D for Dopidi

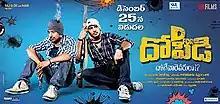
Poster

D for Dopidi is a 2013 Telugu-language heist comedy film directed by Siraj Kalla starring Varun Sandesh, Sundeep Kishan, Naveen Polishetty, Rakesh Rachakonda and Melanie Kannokada. It was inspired from Malladi Venkata Krishnamurthy's novel "Thommidi Gantalu". It is co-produced by Raj & DK and Nani, who also lent his voice as the narrator and did a promo video. Mahesh Shankar composed the music. The film released on 25 December 2013. It received mixed feedback from critics but the majority audience enjoyed this new kind of cinema.